FC Viktoria Köln

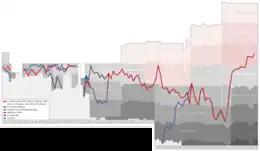
Historical chart of Viktoria Köln and its predecessors' league performance

After the war "VfR Köln" resumed playing first division football in the Oberliga West, but lasted only a single season before being relegated. In 1949 the team merged with its wartime partner "Mülheimer SV" to become "SC Rapid Köln" and played in the 2. Oberliga West (II) until falling to third-tier football after 1952. "Rapid" joined local rivals "SC Preußen Dellbrück" forming "SC Viktoria 04 Köln" in 1957. Of these sides, "Preußen Dellbrück" was most successful, advancing to the semi-finals of the national championships in 1950 before going out against "Kickers Offenbach" in a replay of their scoreless first match.